Yongningmen station

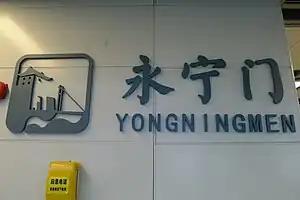

Yongningmen station, is a station of Line 2 of the Xi'an Metro. It started operations on 16 September 2011.